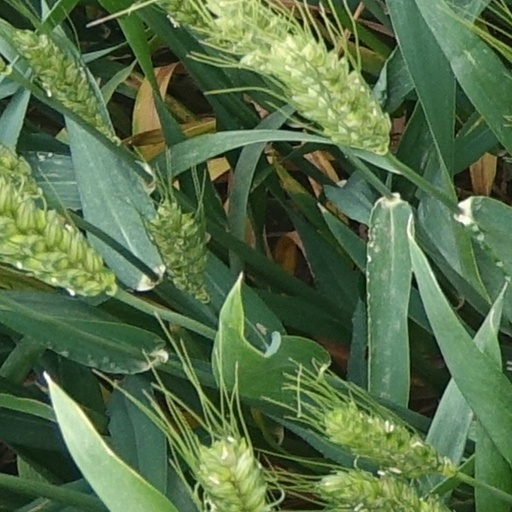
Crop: wheat